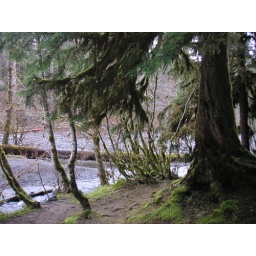
This was our riverside locality - apparently the gravel beds are used by spawning salmon